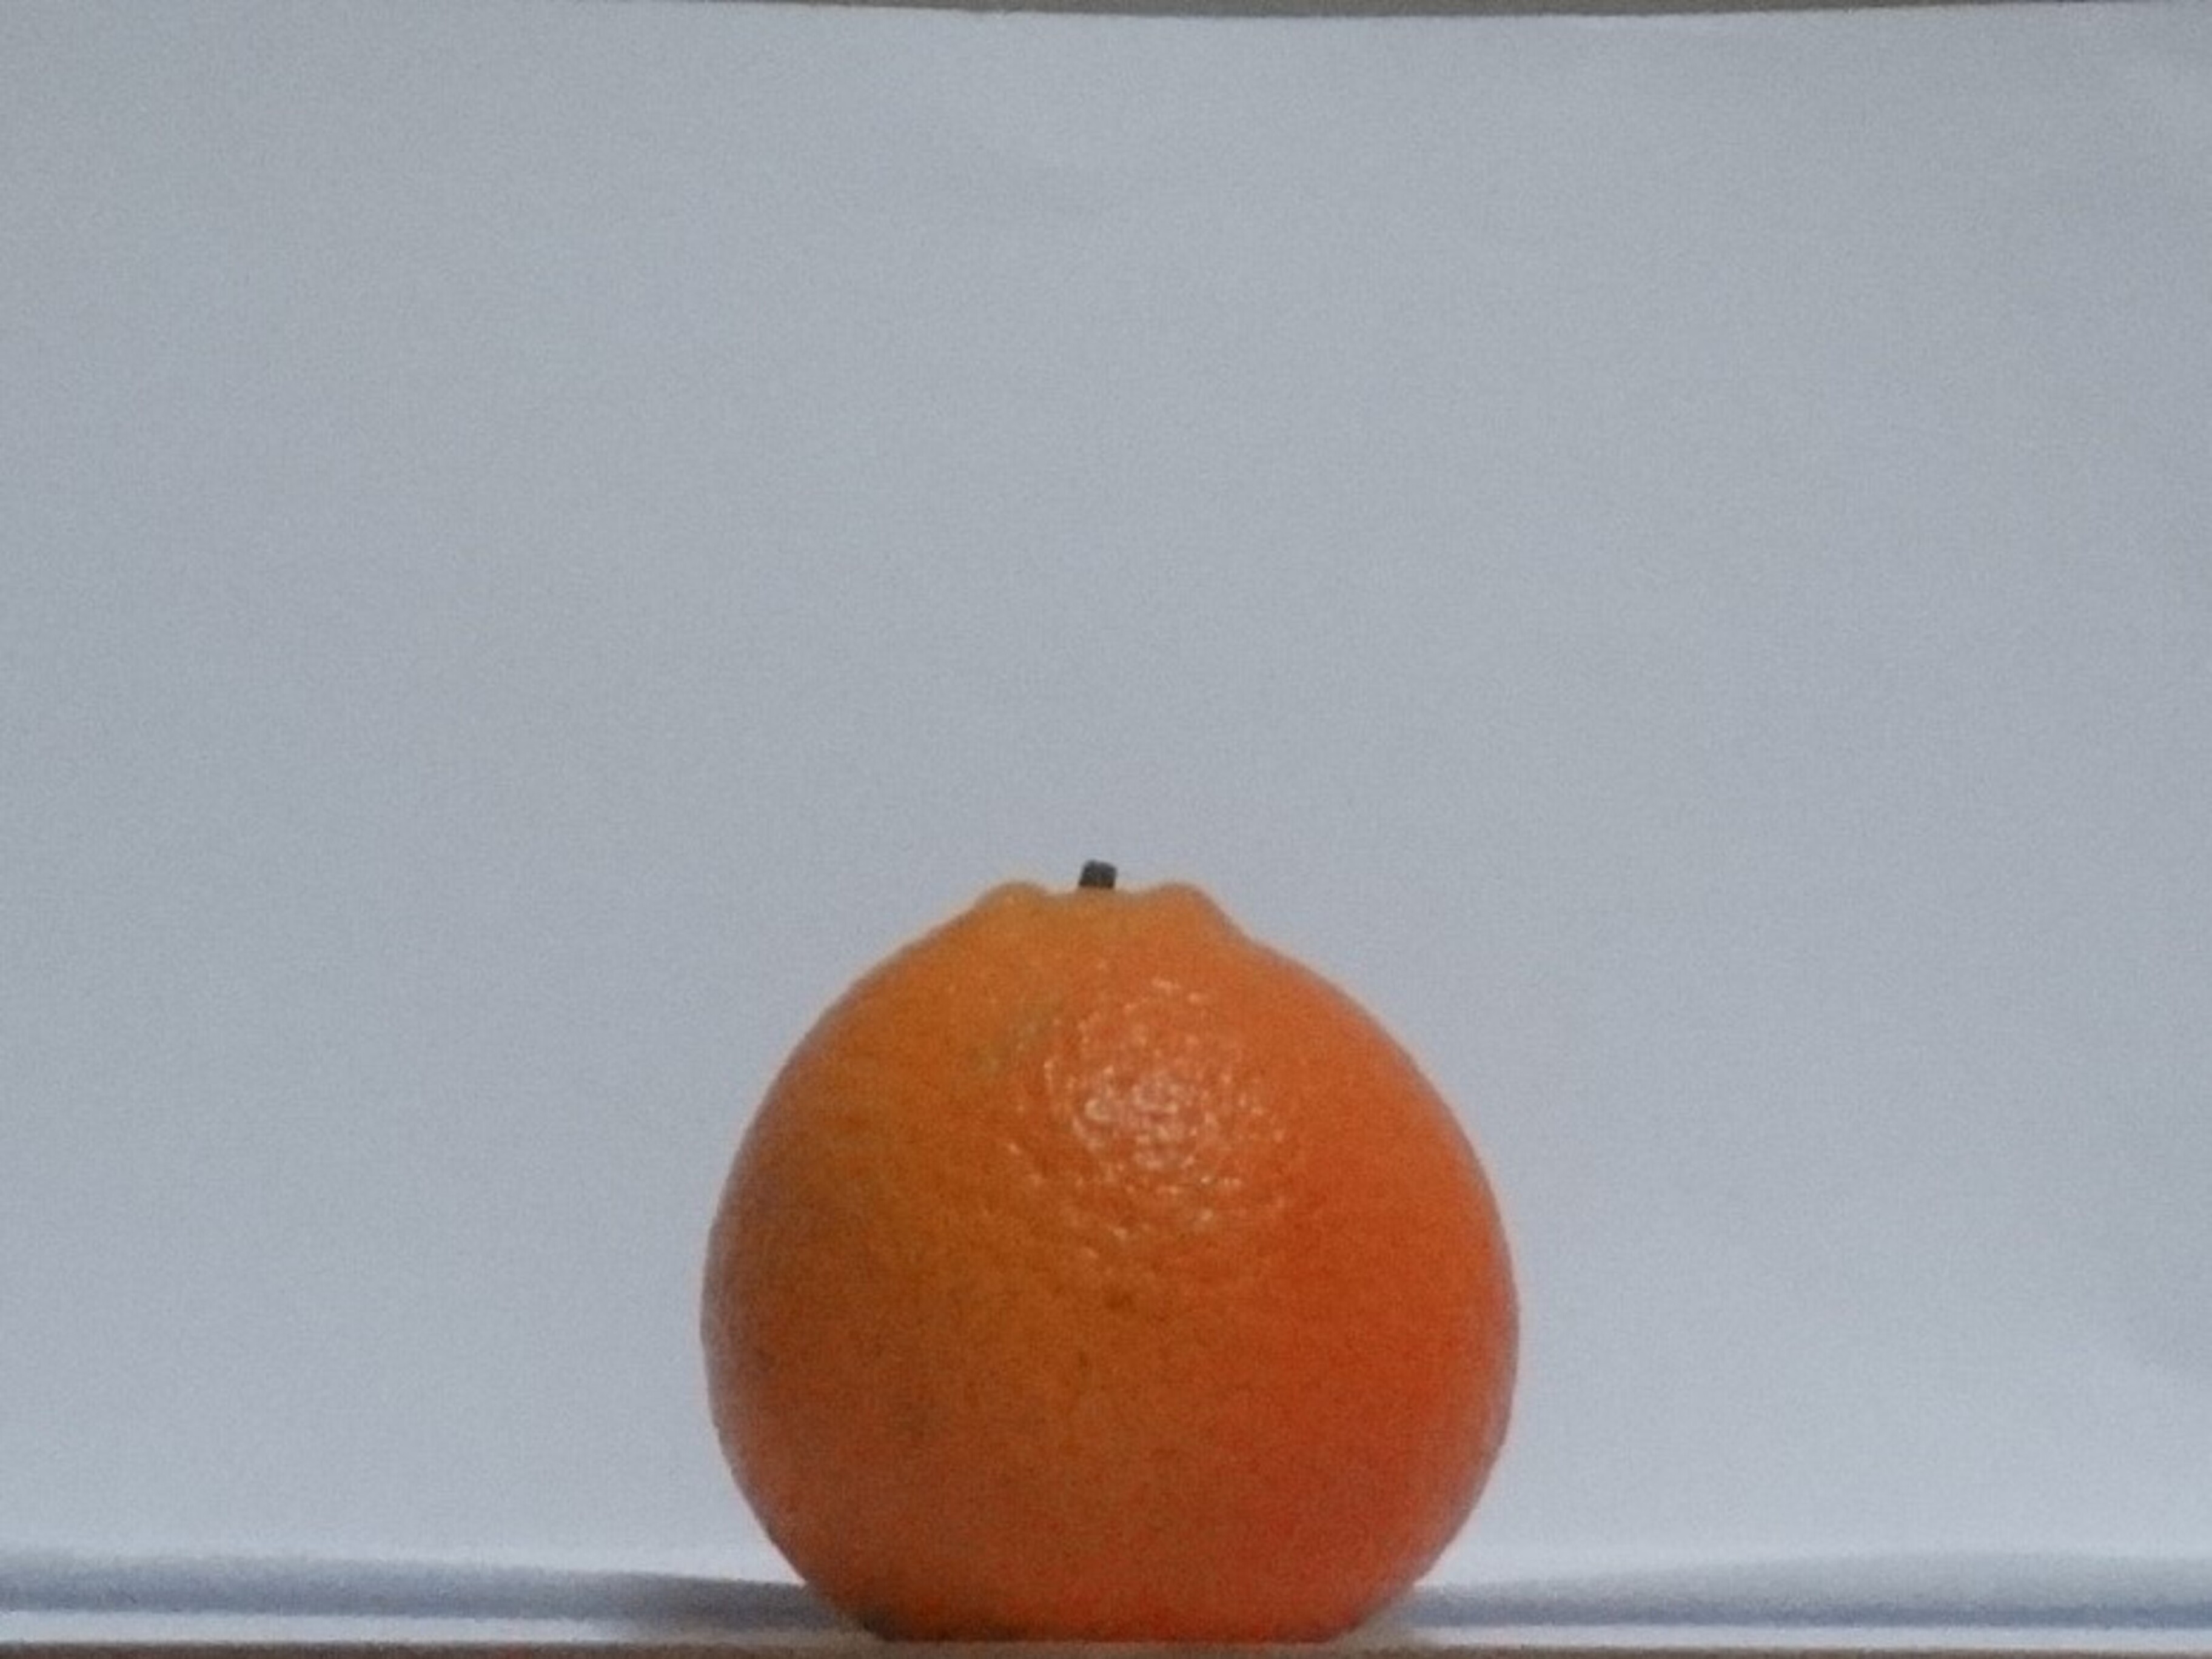
Citrus fruit variety: tankan